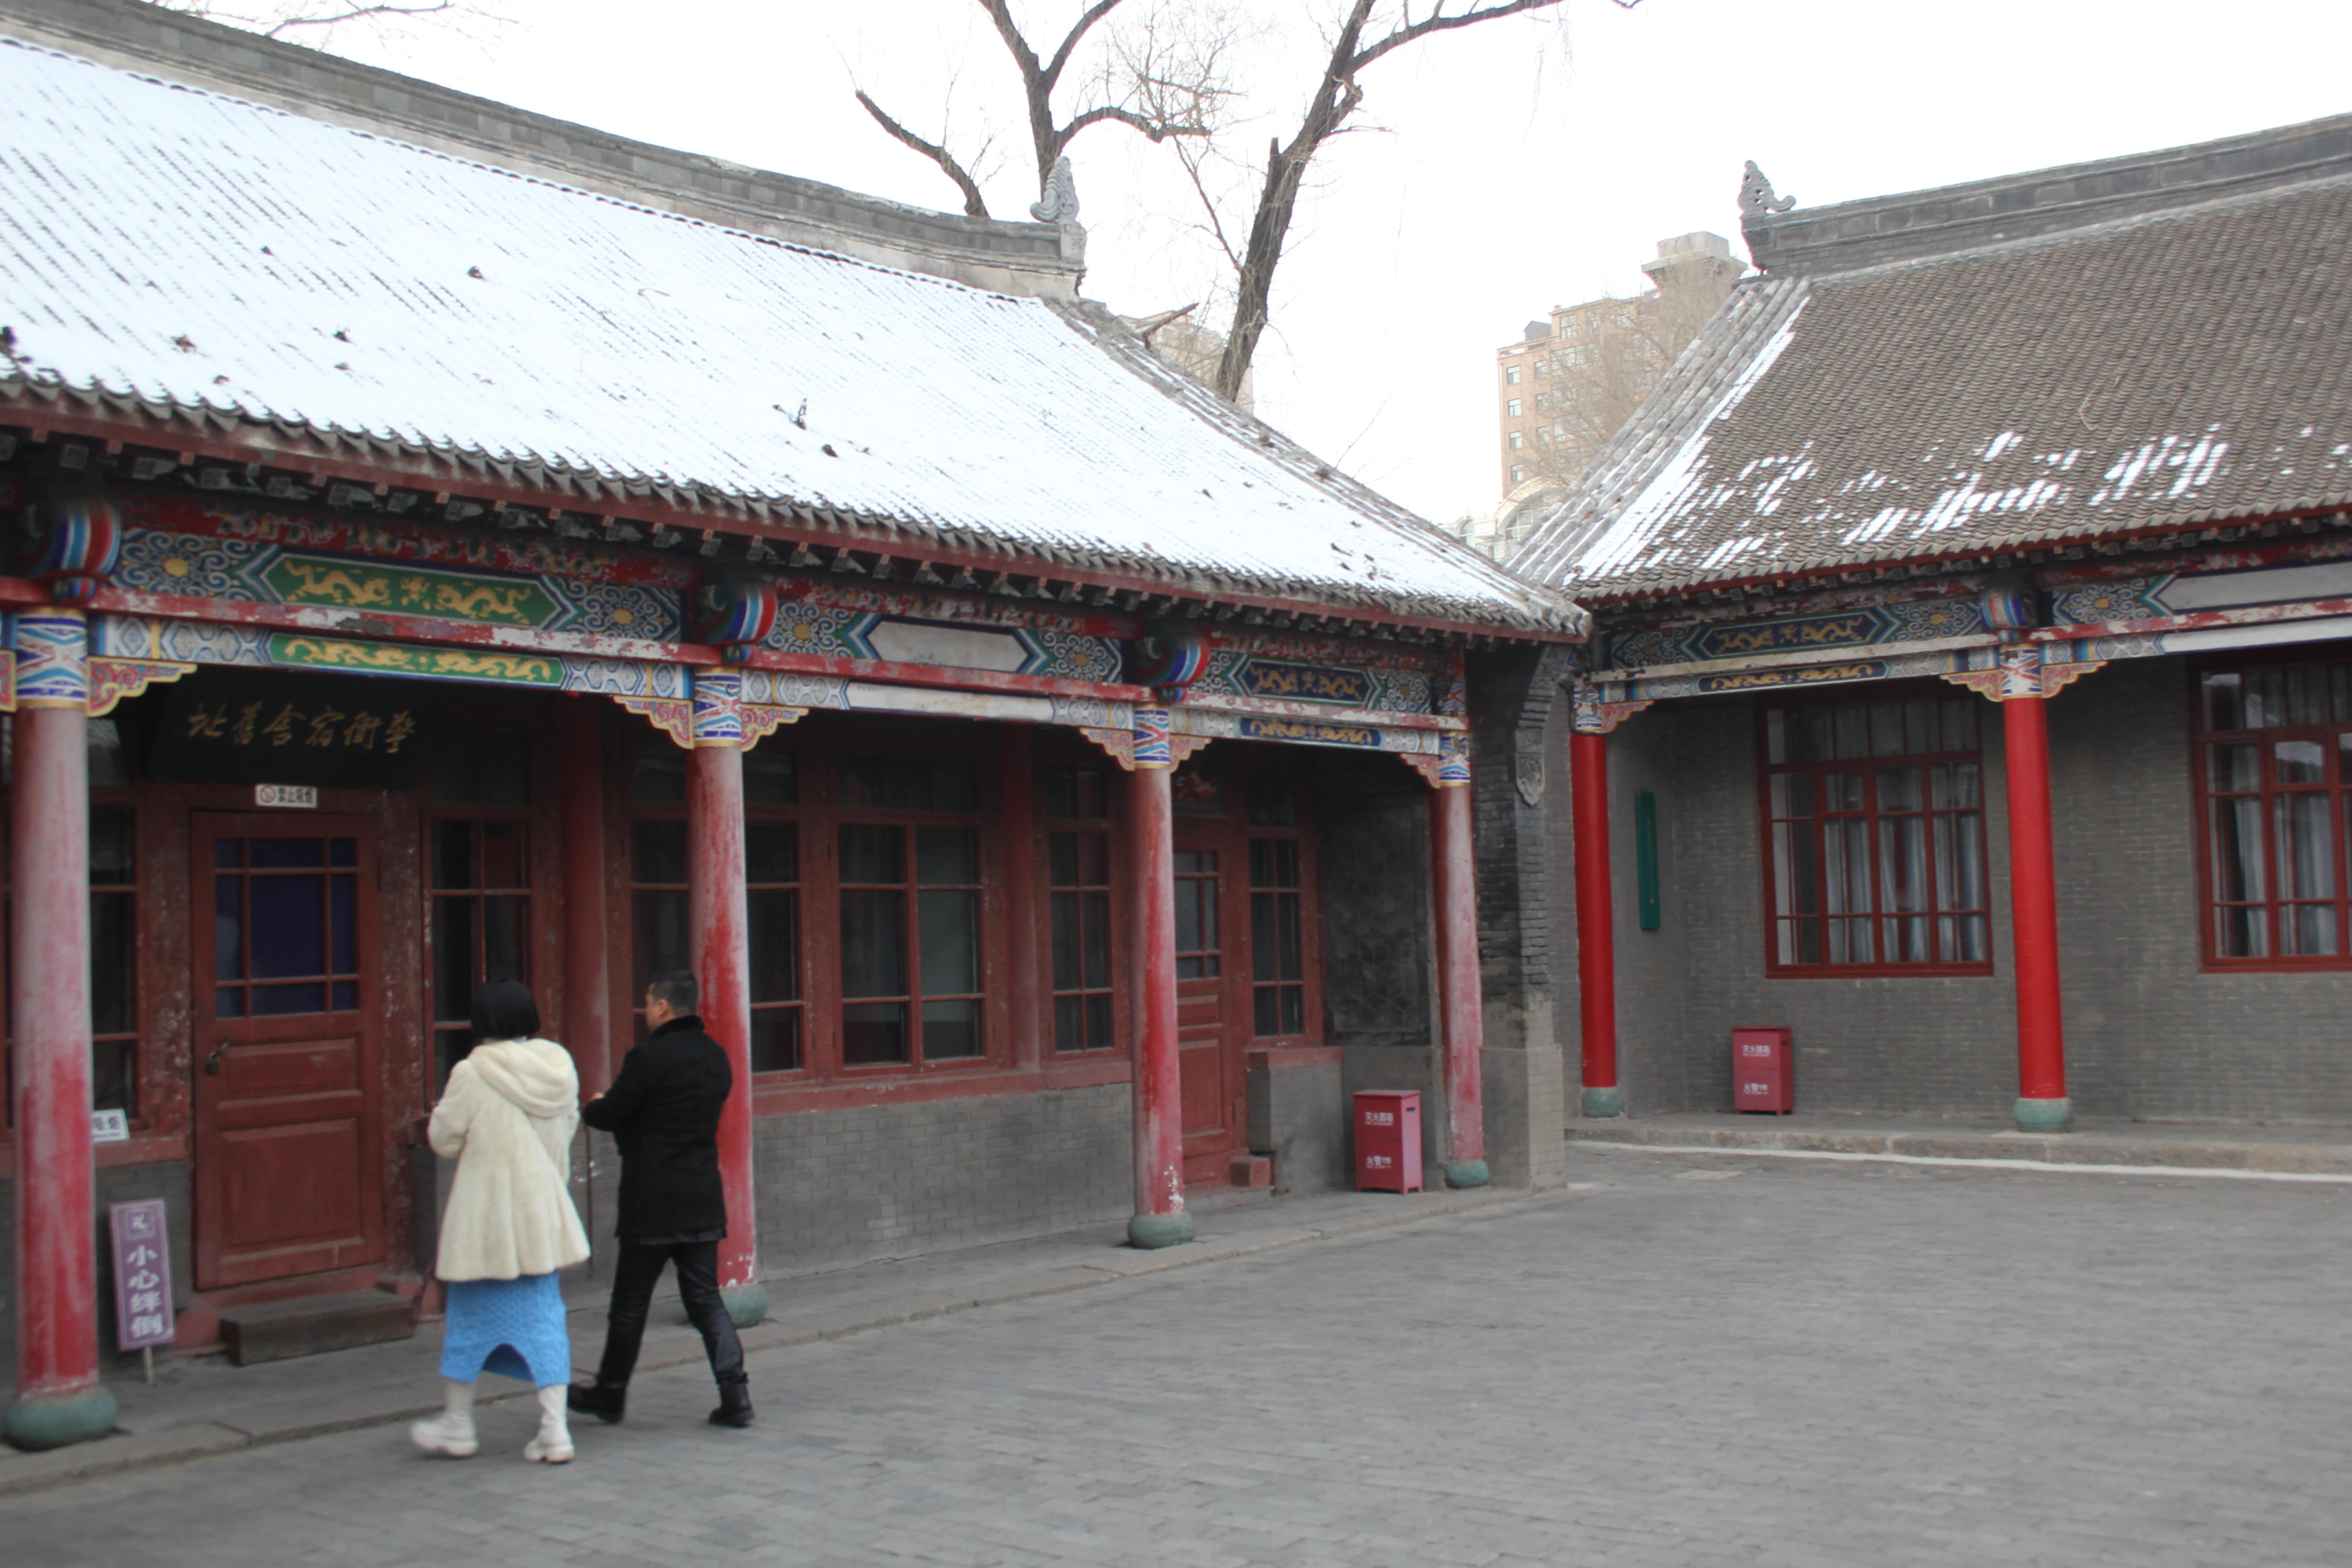
tourism, adventure, Beautiful Places, Pretty Places, environment, Interesting Places, harbin, museums, architecture, art, nature, museum, history, ancient history, chinese architecture, building, courtyard, historic site, temple, leisure, facade